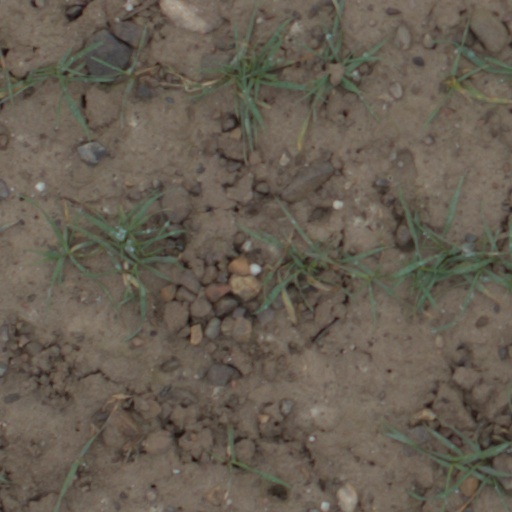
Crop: wheat